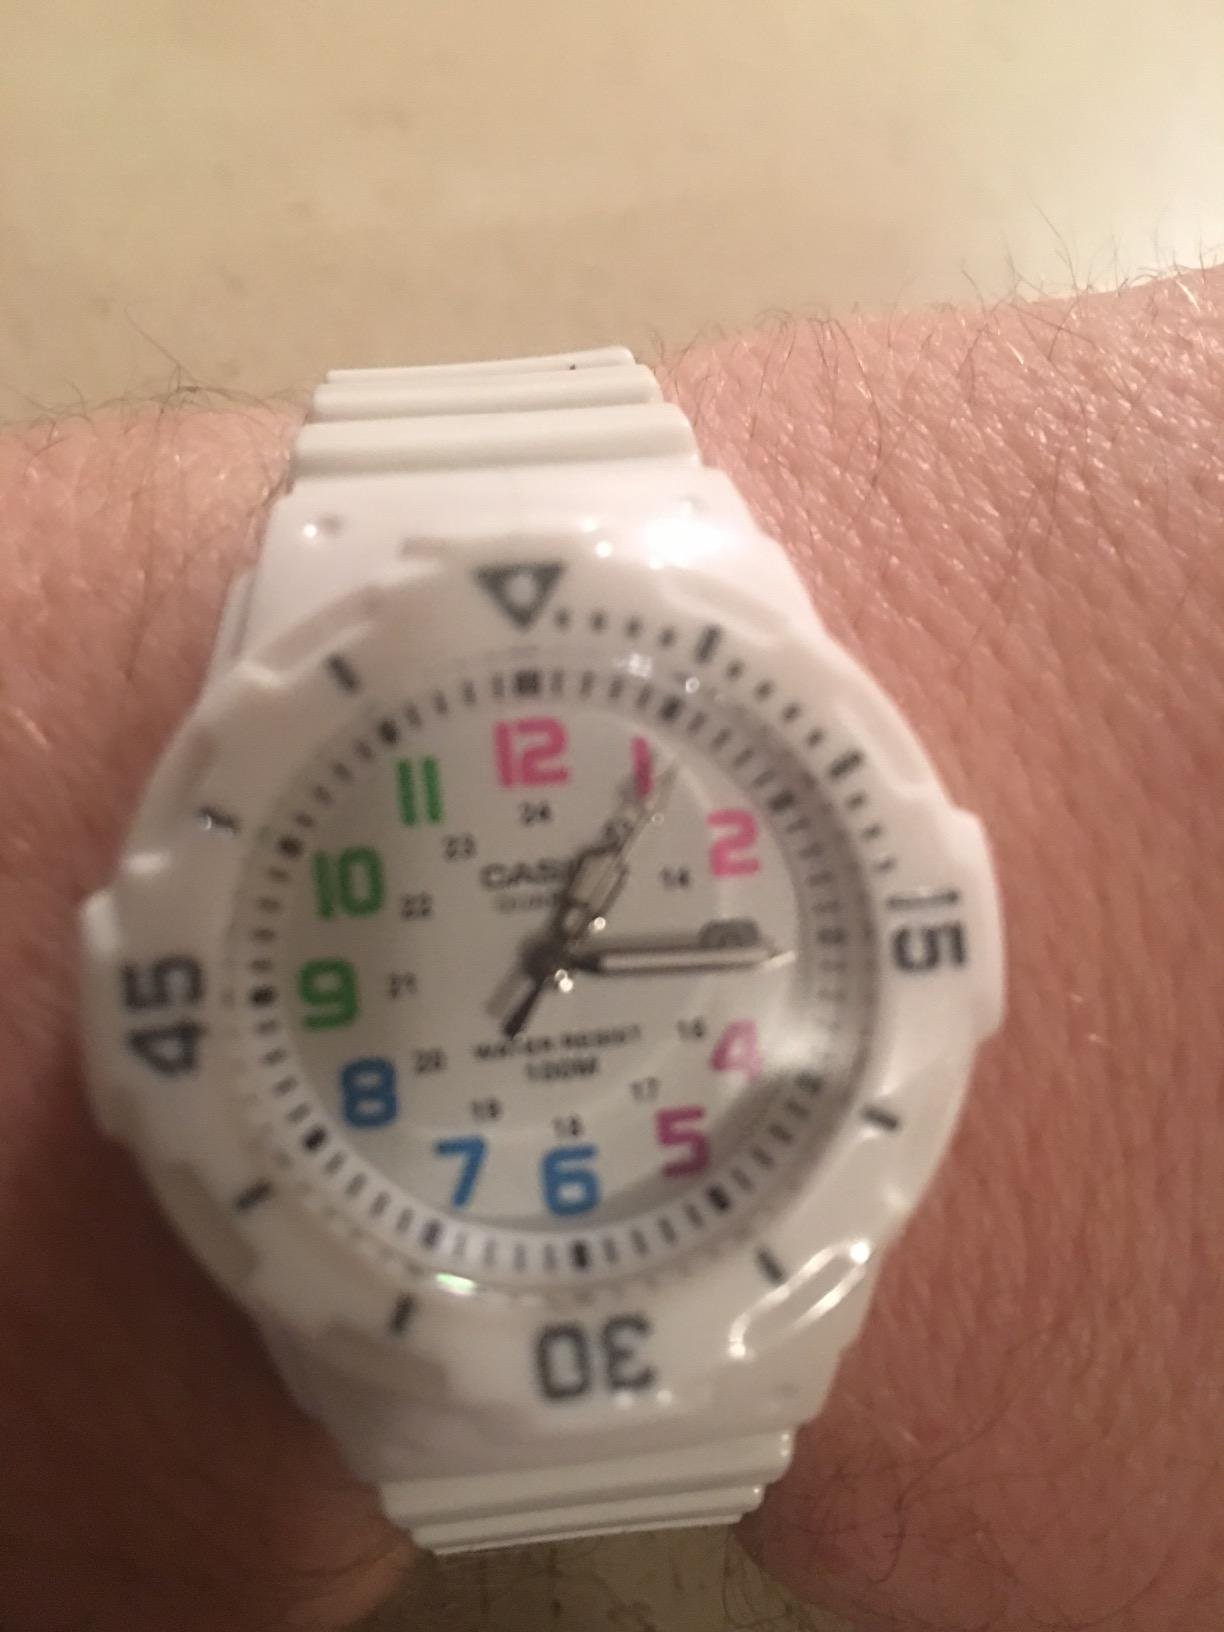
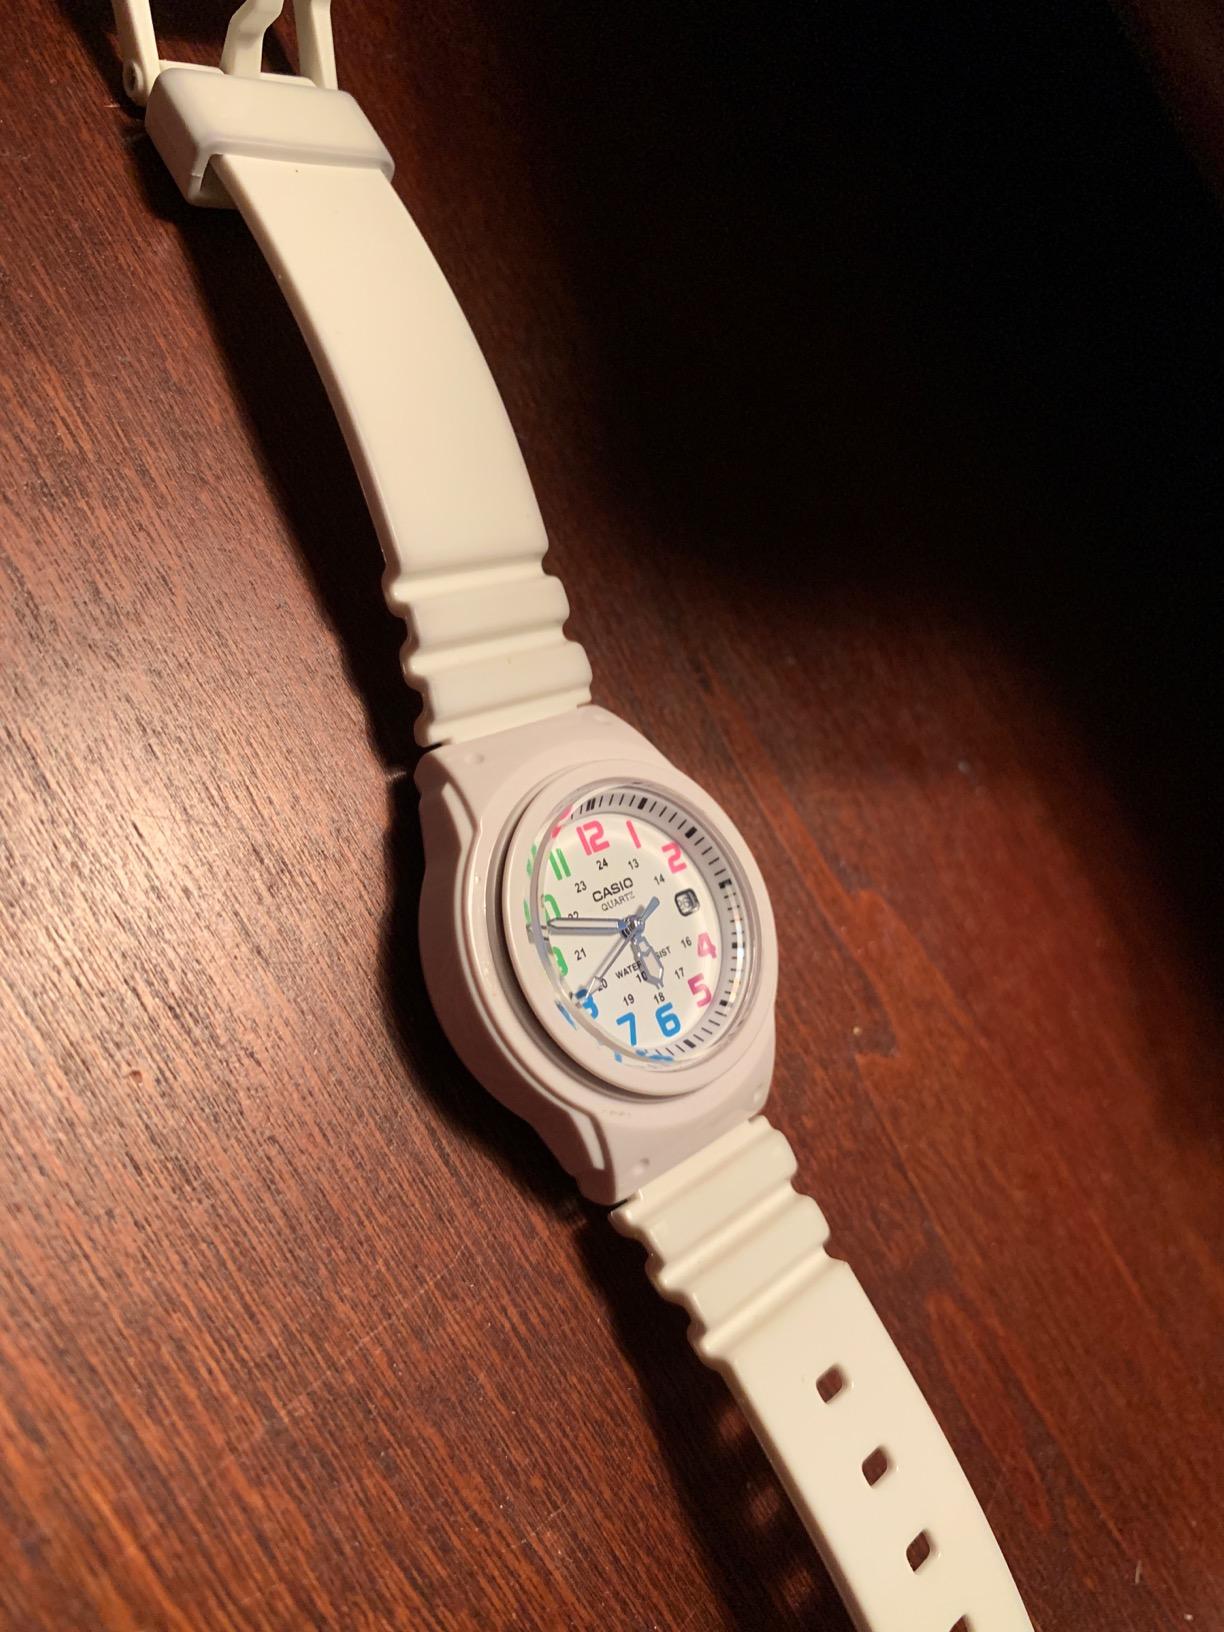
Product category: accessories_watch
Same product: yes